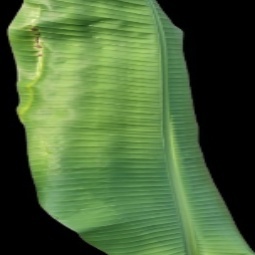
Label: Zinc